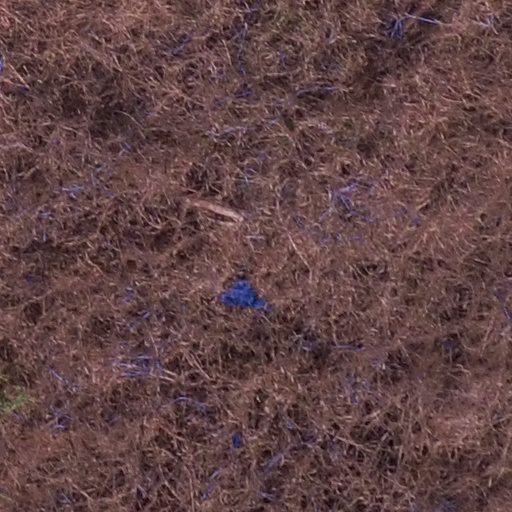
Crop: maize; corn